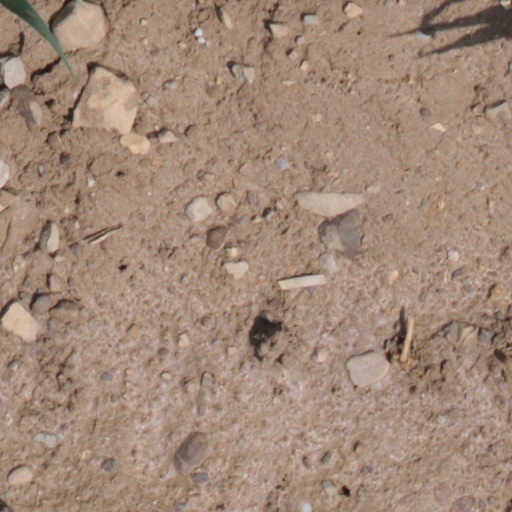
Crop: wheat